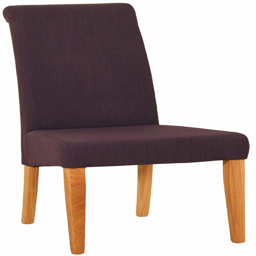
dining chair in a choice of colours